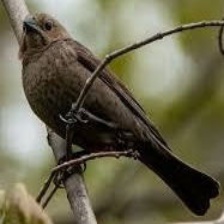
Species: BROWN HEADED COWBIRD
Scientific name: MOLOTHRUS ATER